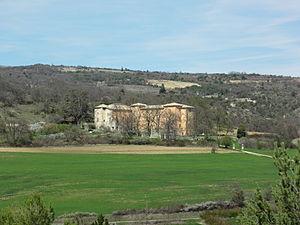
Sigonce est une commune française, située dans le département des Alpes-de-Haute-Provence en région Provence-Alpes-Côte d'Azur. Le nom de ses habitants est Sigonçois ou Sigonciers.